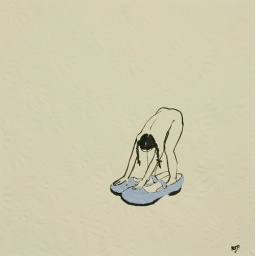
A girl with her favourite shoes. She is so enchanted with these beautiful shoes that they grow in size.